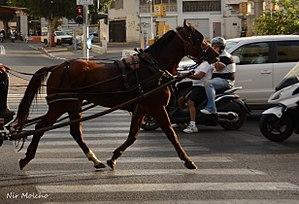
Le cheval local israélien est l’unique race de chevaux native du territoire d'Israël. Surtout d'origine arabe, ces animaux ont été influencés plus récemment par le Pur-sang. Employés pour la selle, ils ne font pas l'objet de sélection particulière. Les effectifs de la race sont inconnus, mais elle est présumée commune.